List of Hungarian films of 2014

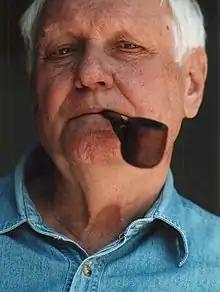
2014 saw the death of Miklós Jancsó.

The Hungarian film industry produced over thirty feature films in 2014. This article fully lists all non-pornographic films, including short films, that had a release date in that year and which were at least partly made by Hungary. It does not include films first released in previous years that had release dates in 2014.
Also included is an overview of the major events in Hungarian film, including film festivals and awards ceremonies, as well as lists of those films that have been particularly well received, both critically and financially.